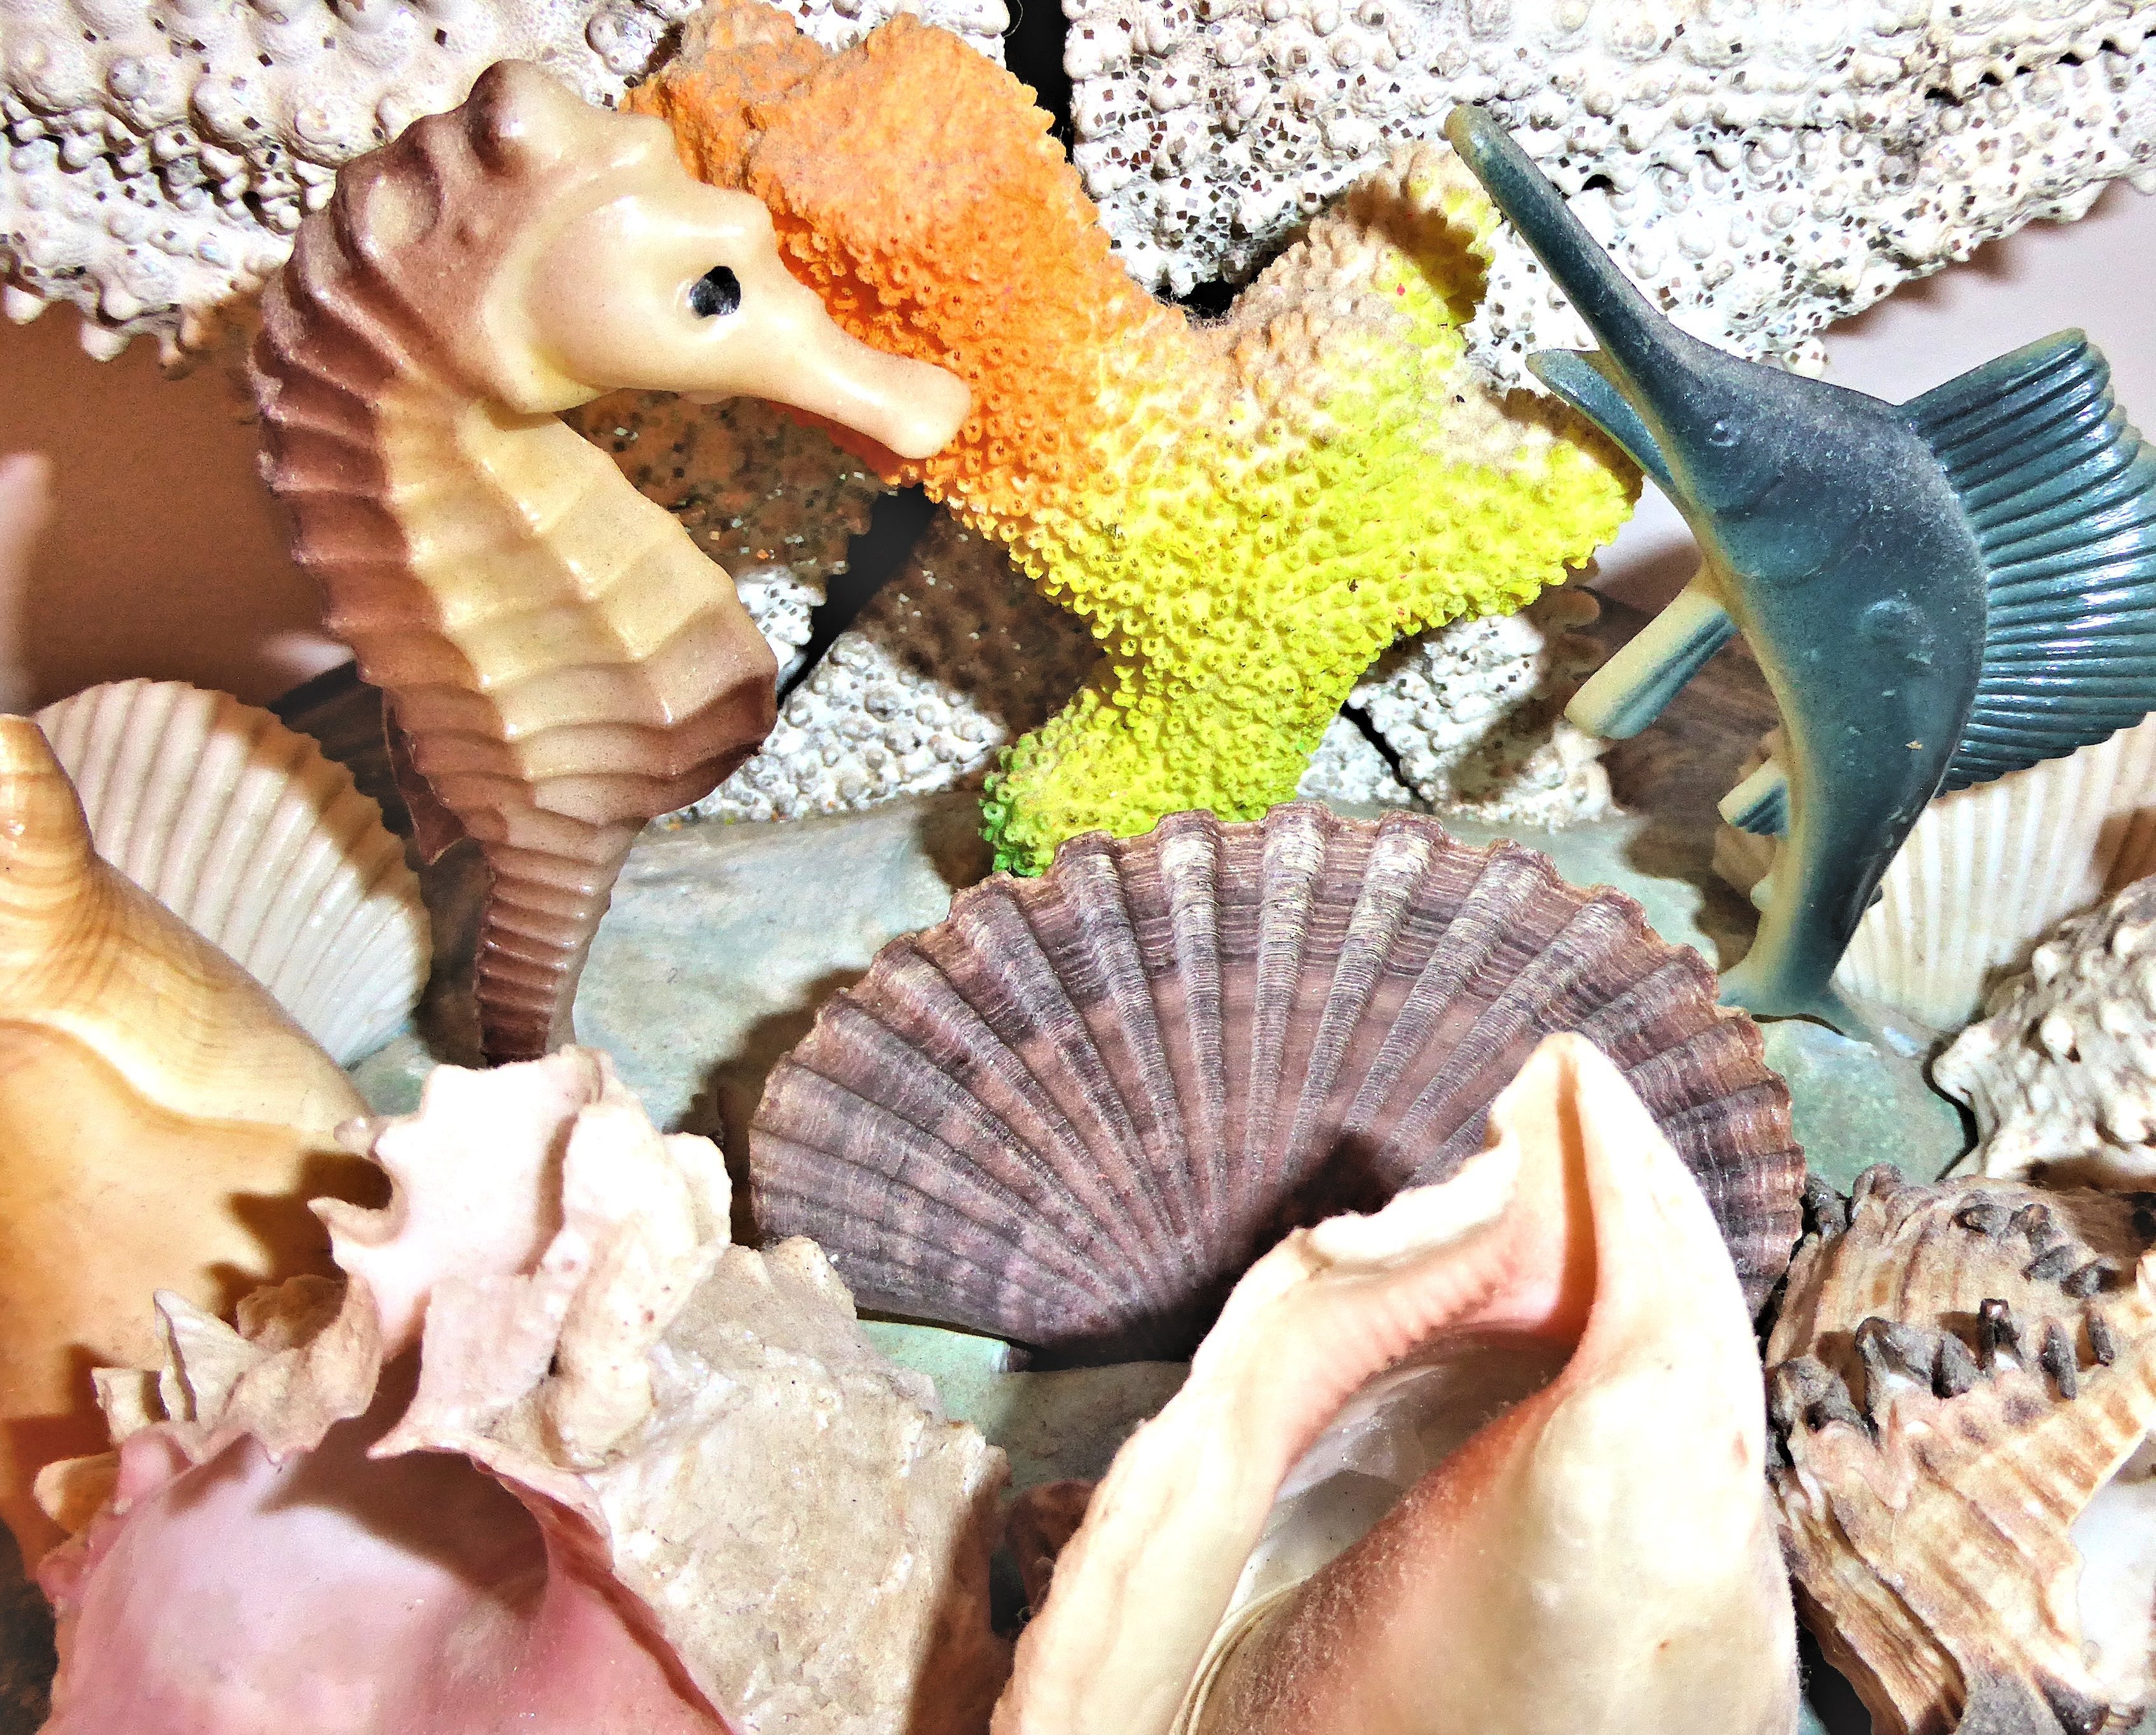
bird, fish, seashell, ornament, authentic sea shells, altantic ocean